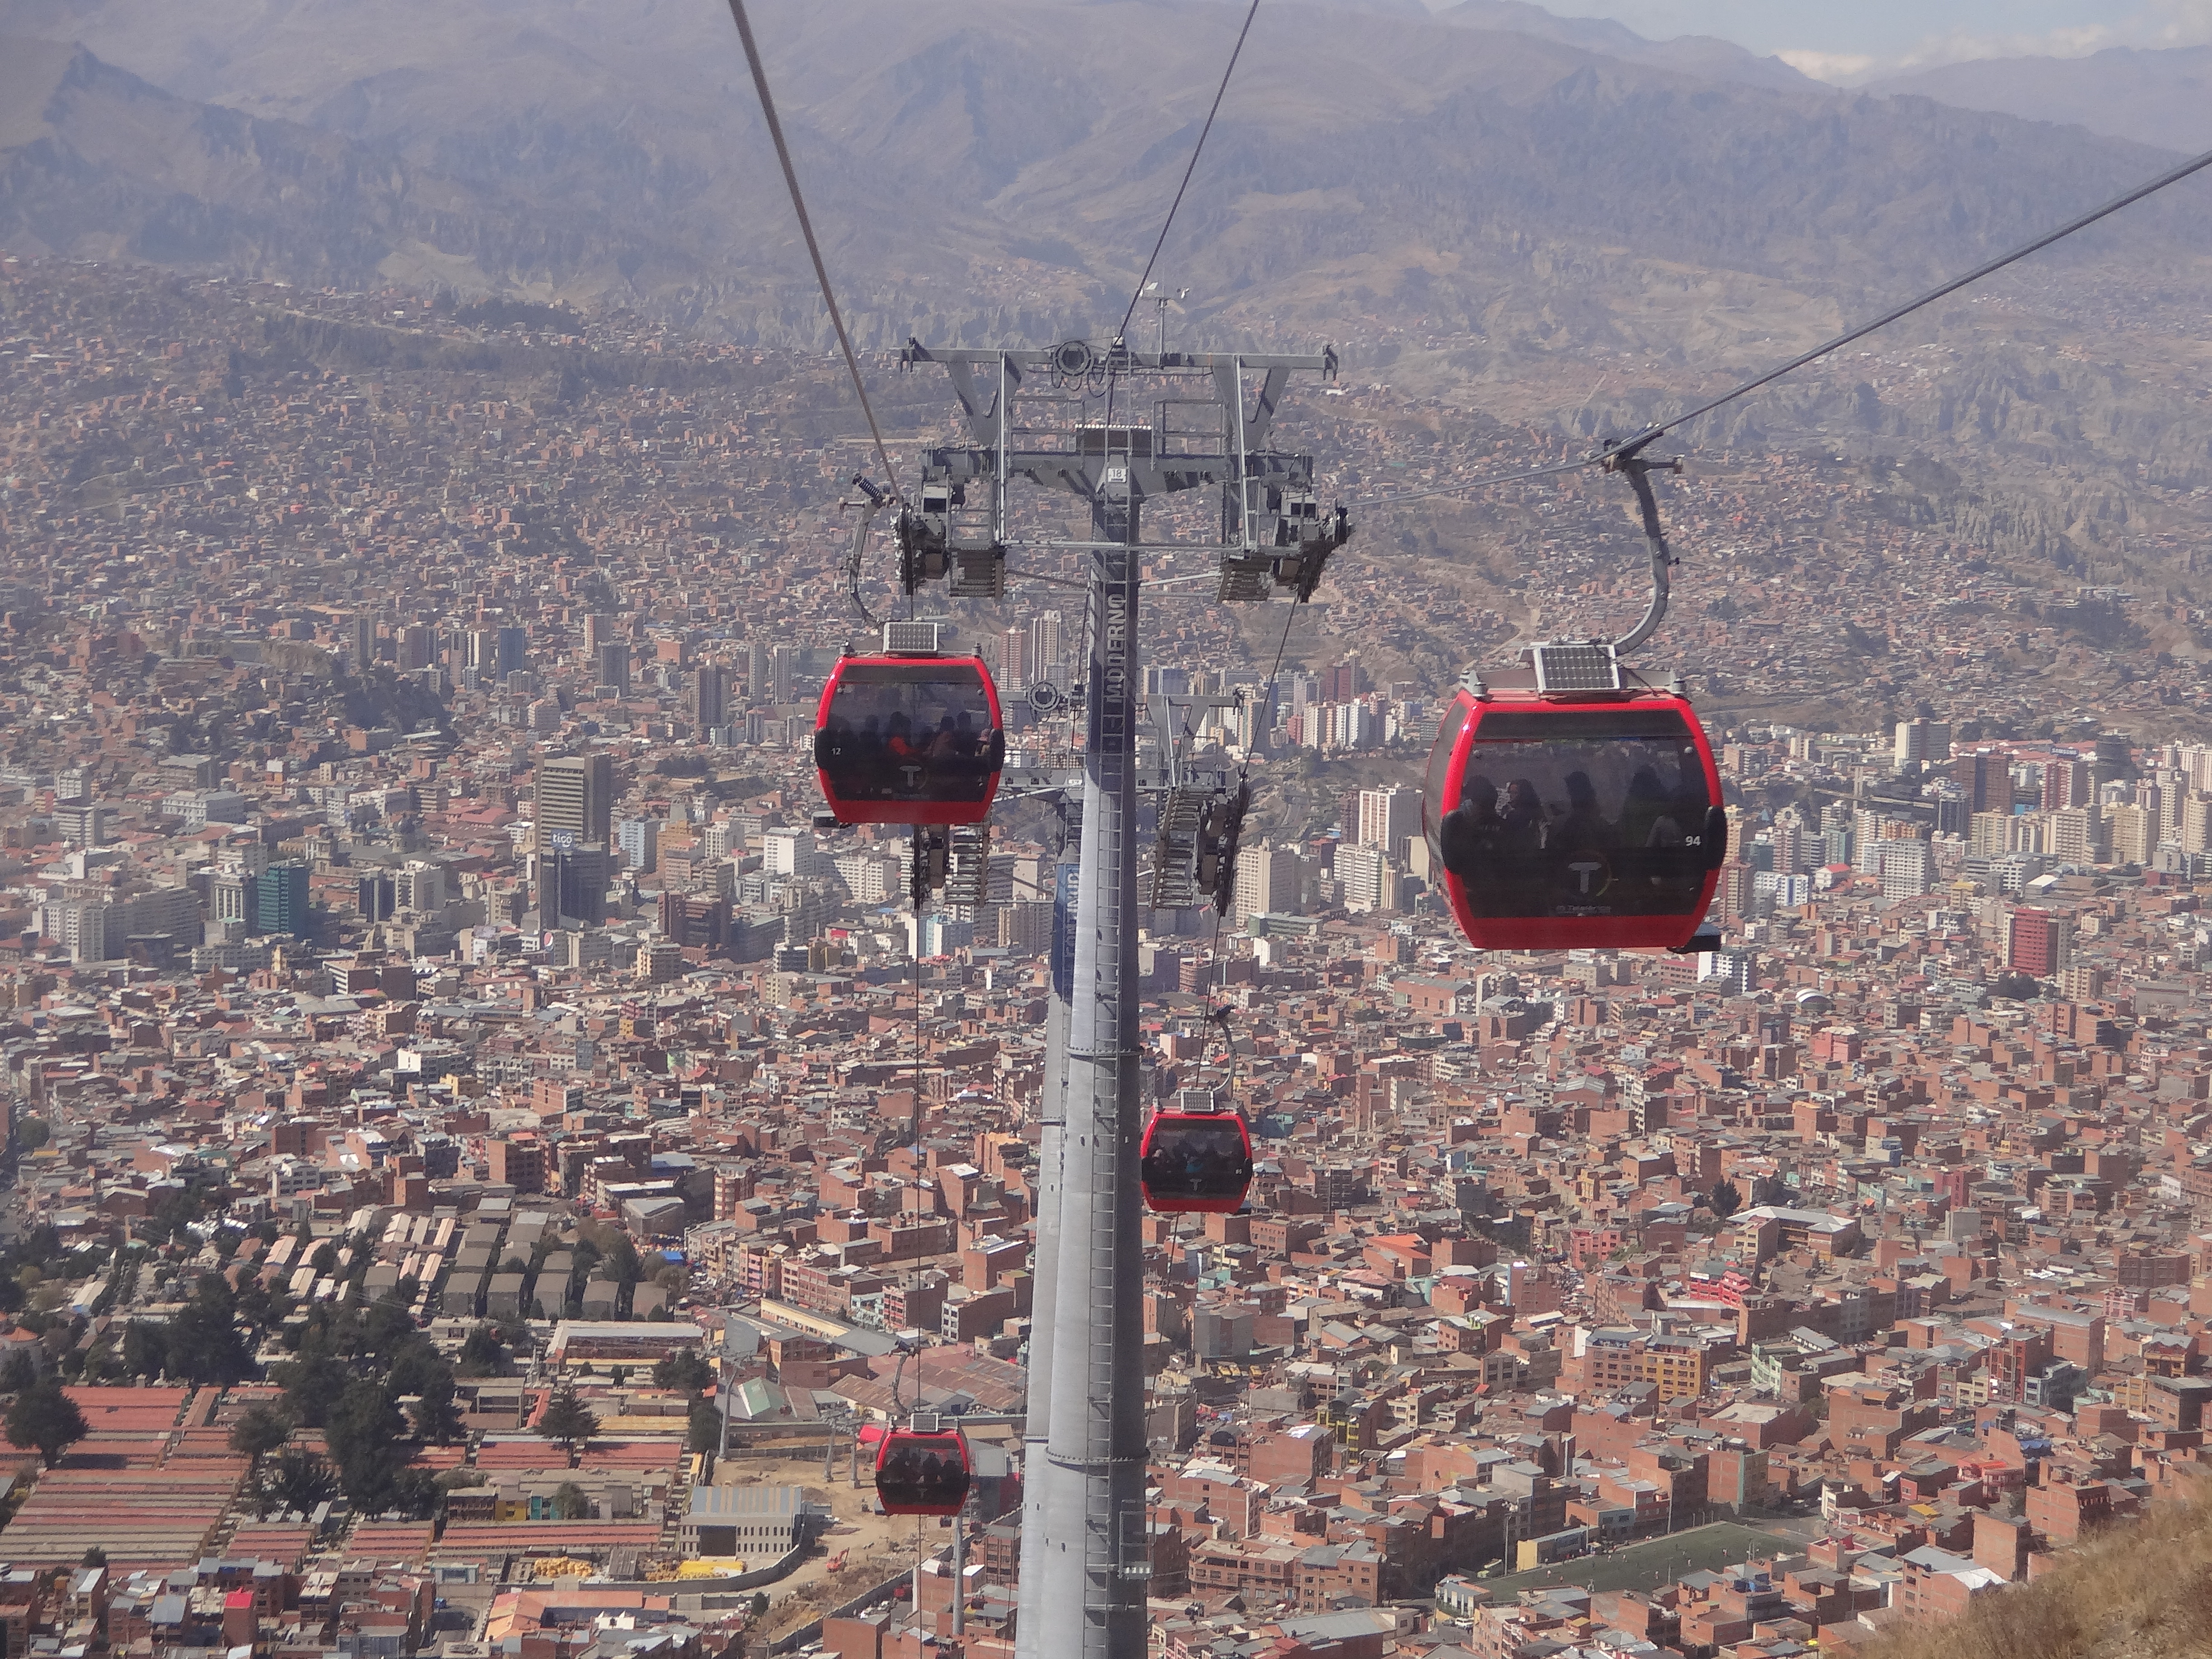
nature, cable car, urban area, metropolitan area, aerial photography, city, sky, metropolis, landscape, cityscape, bird's eye view, suburb